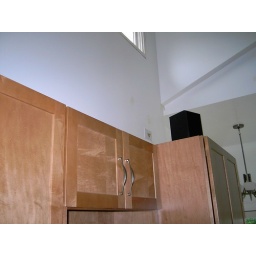
Wall above bar sink requires repairs